Jérémie Bela

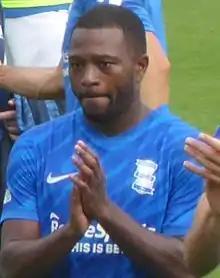
Bela with Birmingham City in 2021

Jérémie Bela (born 8 April 1993) is a professional footballer who plays as a winger or forward for the Angola national team. He has played for Lens, Dijon, Albacete, Birmingham City and Clermont. He represented his native France at under-16 level, and was called up for the senior teams of both his father's country of DR Congo and his mother's country of Angola, before making his debut for the latter in 2021. He played for Angola at the 2023 Africa Cup of Nations.